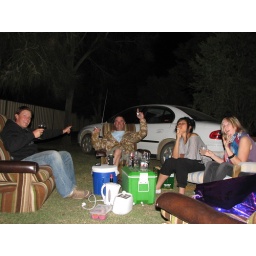
E-dog (left) packed up his house in the brook and brought the sofas round for a pinaroo party